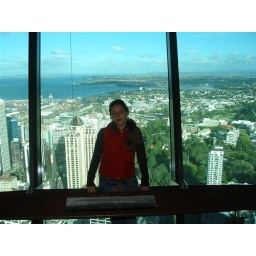
Kri in sky tower